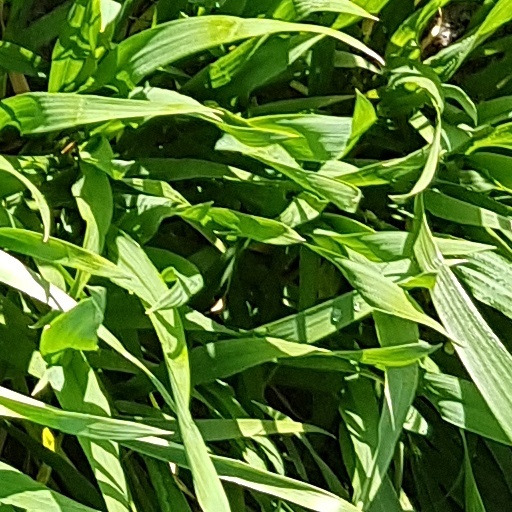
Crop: wheat